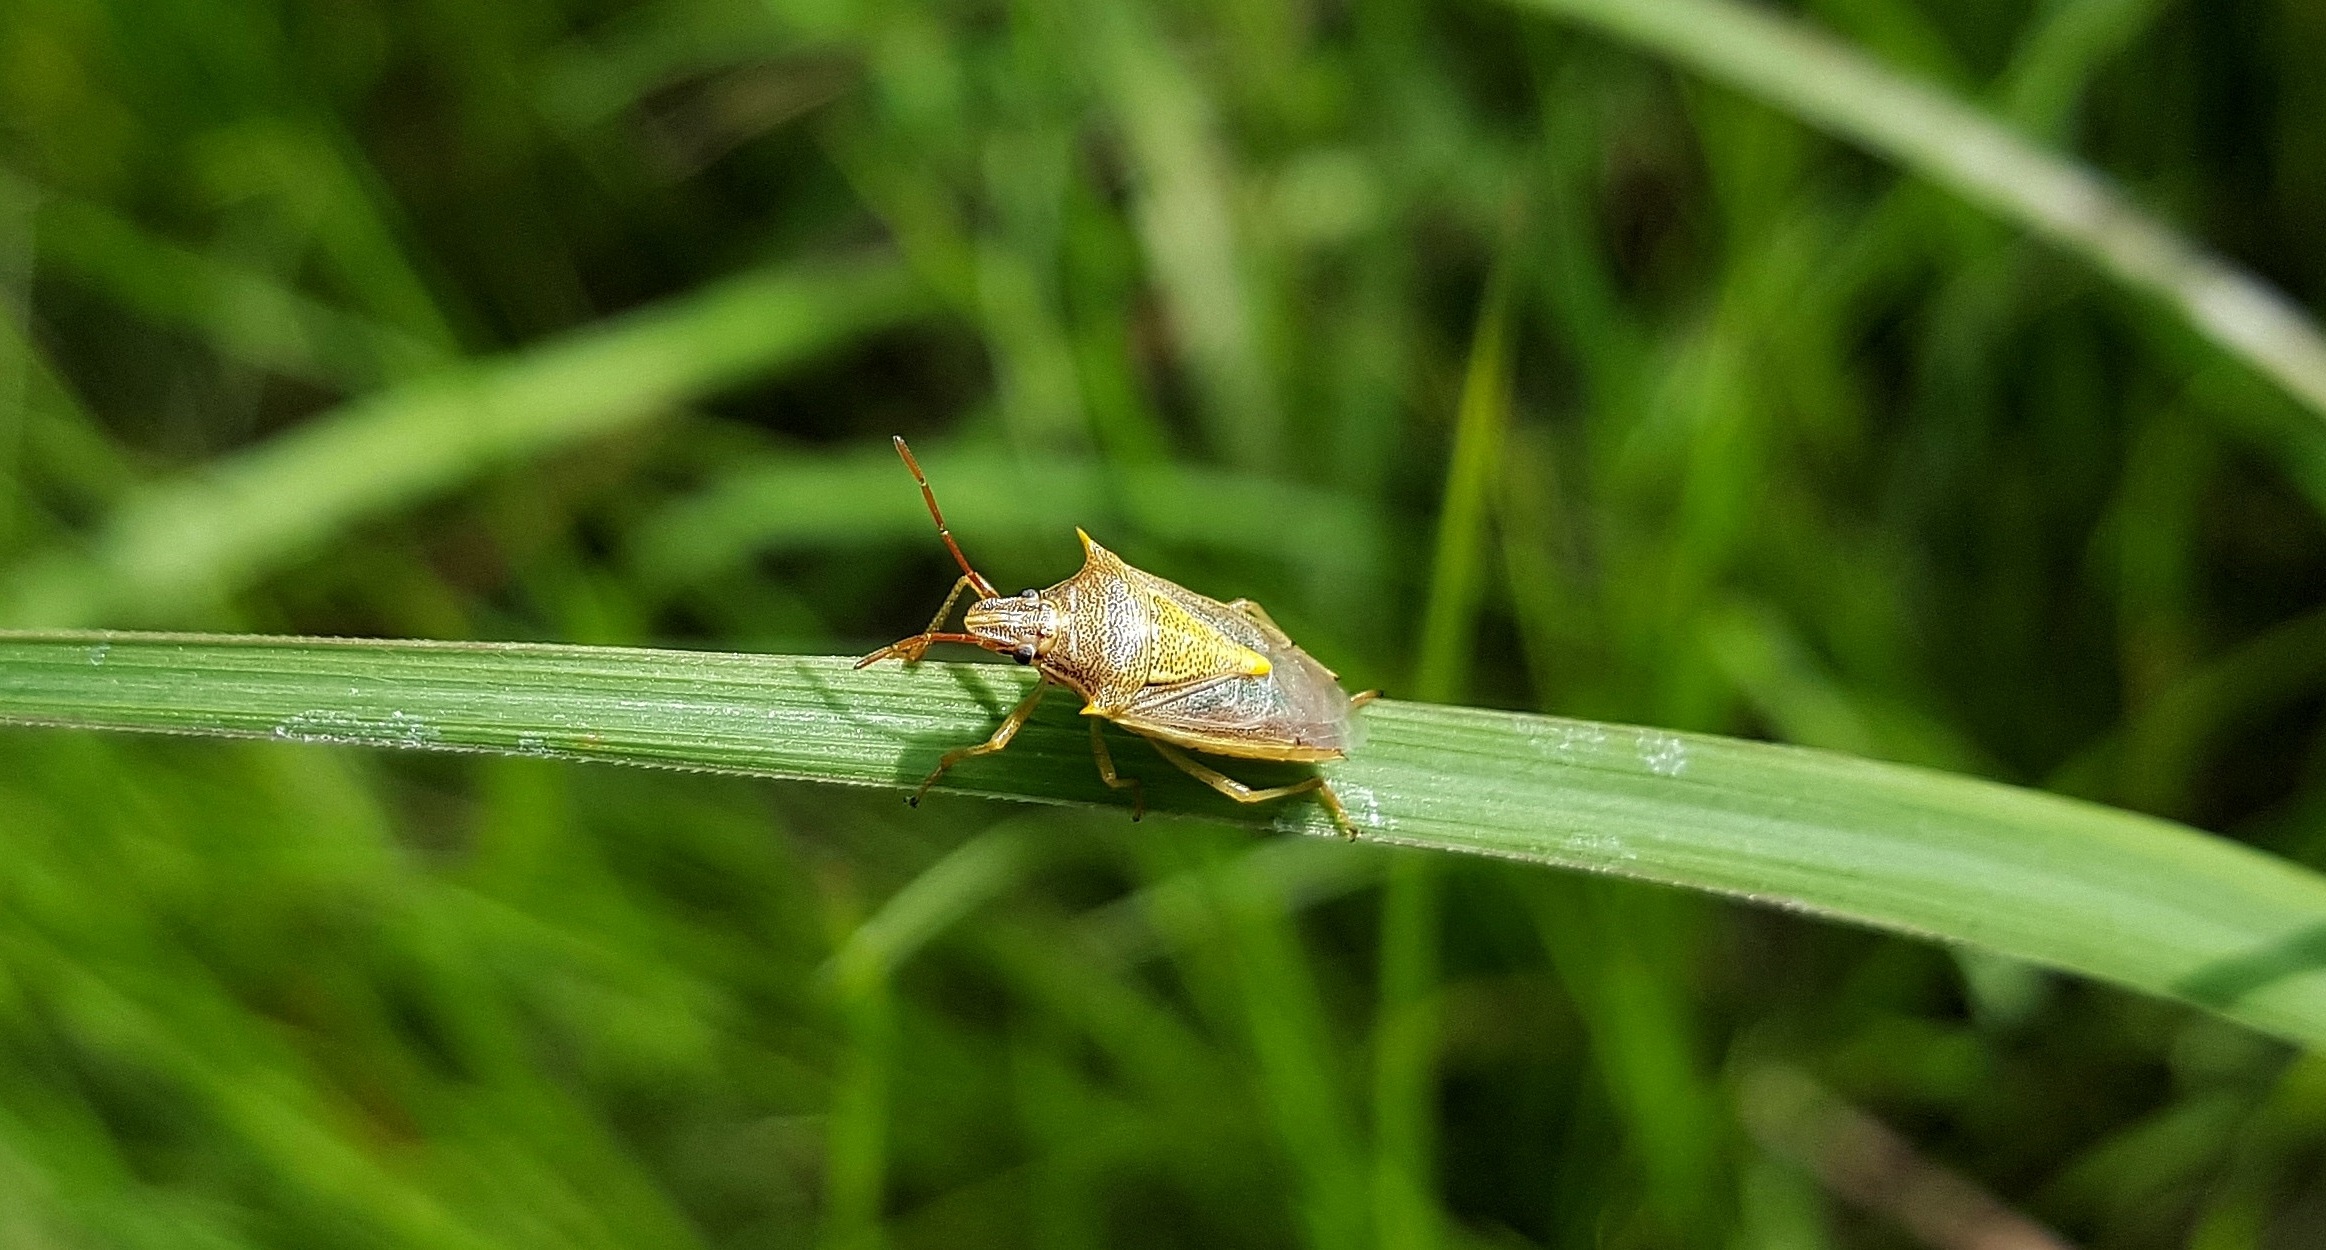
nature, grass, photography, leaf, green, insect, bug, fauna, invertebrate, close up, entomology, creature, damselfly, grasshopper, beetle, macro photography, arthropod, insectoid, stink bug, rice stink bug, oebalus pugnax, plant stem, dragonflies and damseflies